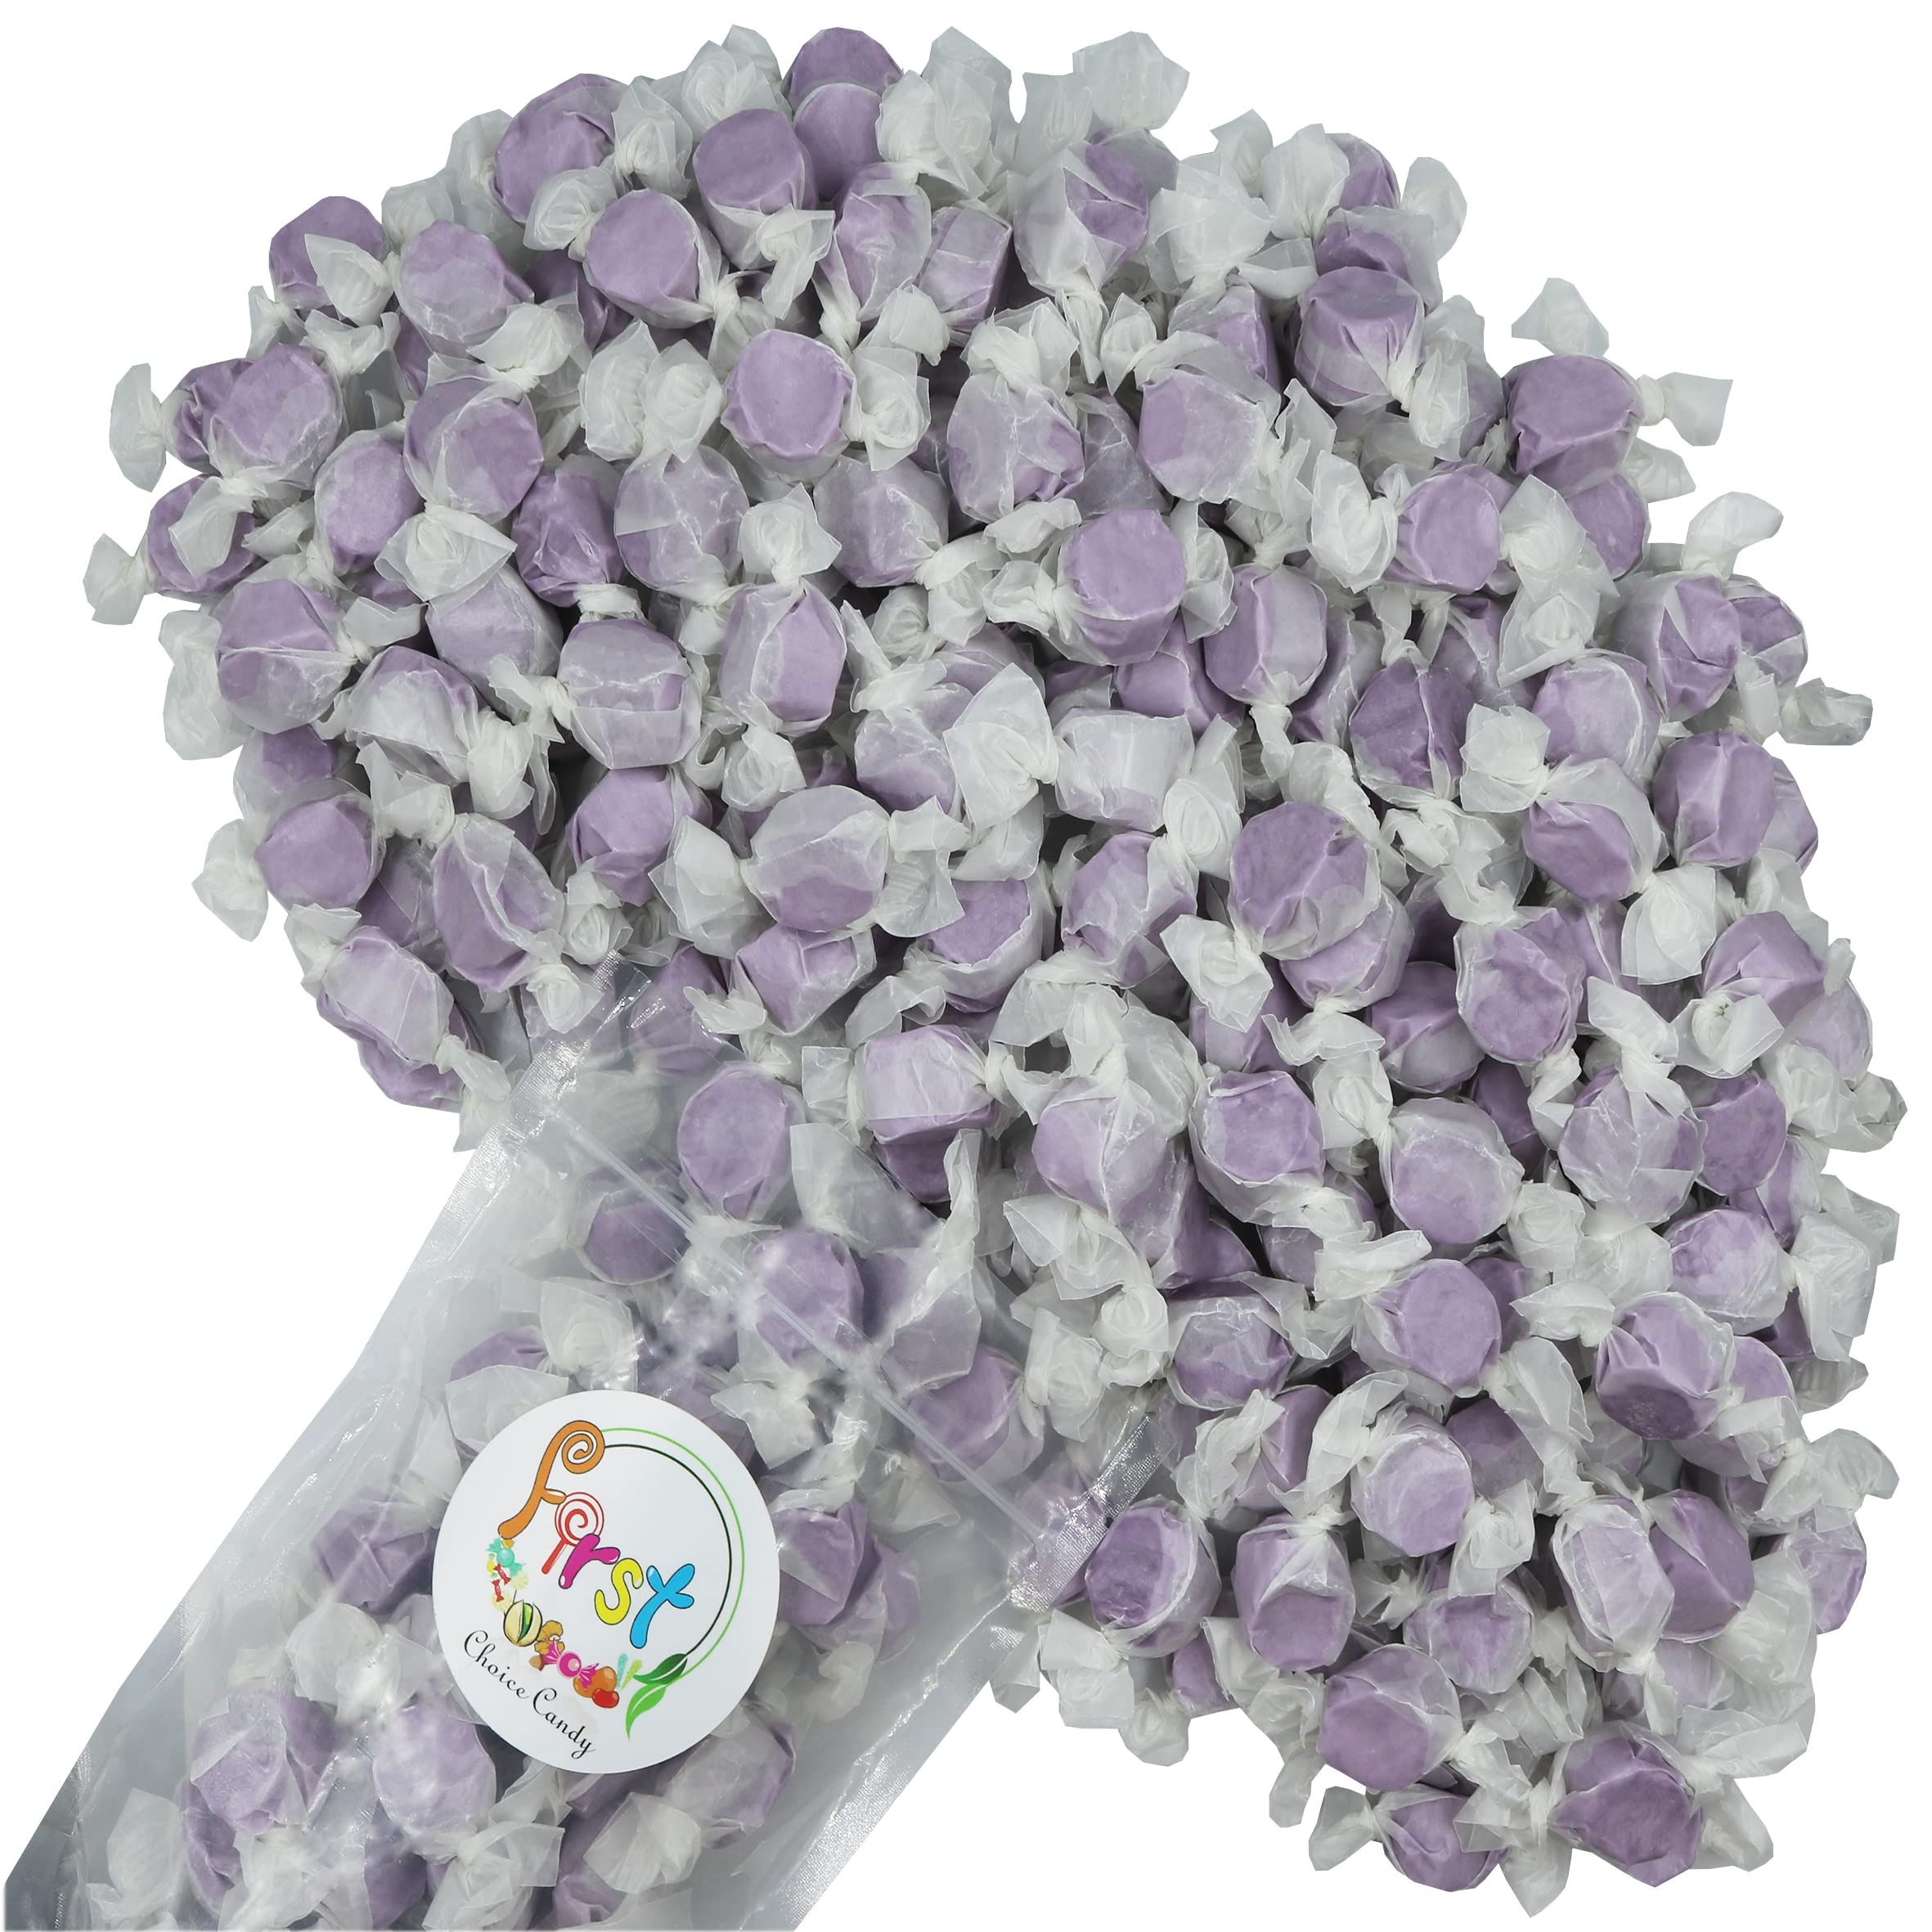
Item Name: All Flavor Gourmet Saltwater Taffy (Licorice, 2 Pound)
Bullet Point 1: Allergen Information: Processed in a Facility that also Processes Peanuts, Tree Nuts, Wheat, Soy, and milk Products
Bullet Point 2: Our taffies variety includes flavors: Peppermint, Watermelon, Chocolate, Vanilla, Blue Raspberry, Cotton Candy, Purple Grape,
Bullet Point 3: Maple, Peanut Butter, Rootbeer, Coconut, Peach, Apple Pie, Beach Balls, Caramel, Coffee Mocha, Cranberry, Marshmallow, Mixed Berry, Neapolitan, American Patriotic Red White Blue, Chocolate Peanut Butter, Banana Peanut Butter, Mango, Peaches N Cream, Pineapple, Pistachio, Prickly Pear, Pumpkin, Salted Caramel, Strawberry Banana, Spearmint, Tangerine, Buttered Popcorn, Candy Corn, Sour Blueberry, Sour Raspberry, Sour Green Apple, Sour Watermelon
Bullet Point 4: Green Apple, Red Hot Cinnamon Swirl, Key Lime, Licorice, Strawberry, Cherry, Banana, Sour Mix, Wild Blueberry, Bubblegum, Caramel Apple, Lemon,
Product Description: Taffy is a type of chewy candy that comes in a variety of flavors and colors. It is known for its soft, pliable texture and sweet taste. Taffy has a smooth and chewy texture, often described as soft and pliable. Taffy is enjoyed as a sweet treat on its own, and its soft, chewy nature makes it a nostalgic and favorite candy for many people.
Value: 16.0
Unit: Ounce

Price: 17.99